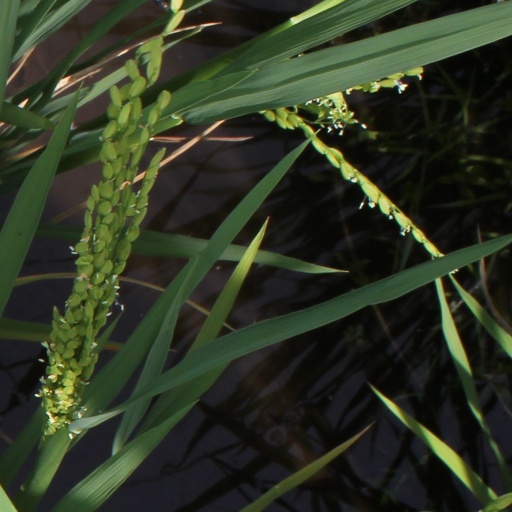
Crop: rice